Asiatic wildcat

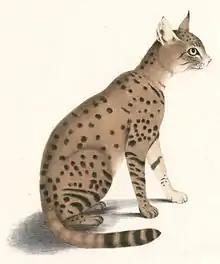
Illustration of an Indian desert wildcat from Thomas Hardwicke's collection

"Felis ornata" was the scientific name used by John Edward Gray in the early 1830s as a caption to an illustration of an Indian wildcat from Thomas Hardwicke's collection. In subsequent years, several naturalists described spotted wildcat zoological specimens from Asian range countries and proposed names, including the following: